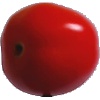
Label: Tomato 4